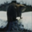
Label: beaver